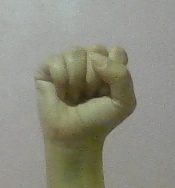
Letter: saad